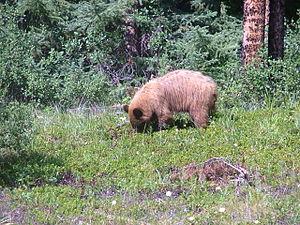
Le parc national de Banff est situé dans les montagnes Rocheuses canadiennes, à 120 km à l'ouest de la ville de Calgary, dans la province de l'Alberta. Sa date de création, 1885, en fait le plus ancien parc national canadien. Il est également inscrit depuis 1985 au patrimoine mondial de l'UNESCO avec les autres parcs des montagnes Rocheuses canadiennes.